Sombrerete, Zacatecas

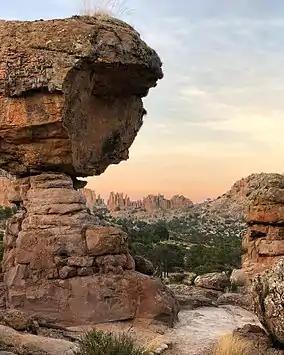
Rock formations at the Sierra de Organos National Park.

The earliest known culture of this region was that of the Chalchihuites, which existed from the late Pre-classic to about 900 AD, and was mostly sedentary and agricultural. It is not known why the settlements of this area were abandoned, but theories center on climate change, attacks from nomadic peoples and the fall of the large cities of the central valleys of Mesoamerica. From then until the arrival of the Spanish, the nomadic Chichimecas dominated the area.